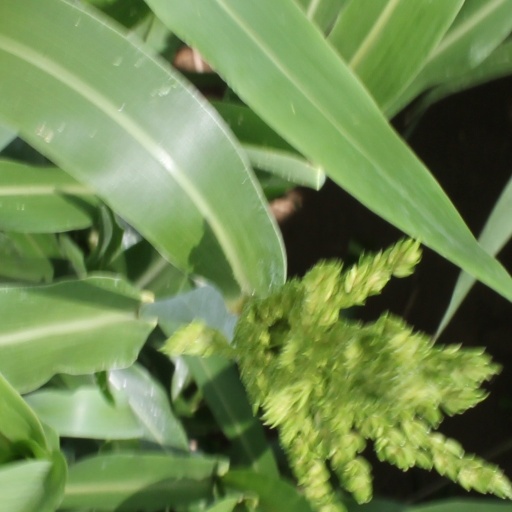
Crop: sorghum